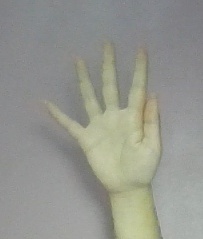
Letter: sheen